The Daily Caller

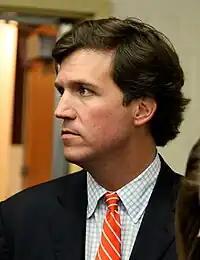
"Daily Caller" co-founder Tucker Carlson

"The Daily Caller" is in the White House rotating press pool and has full-time reporters on Capitol Hill.